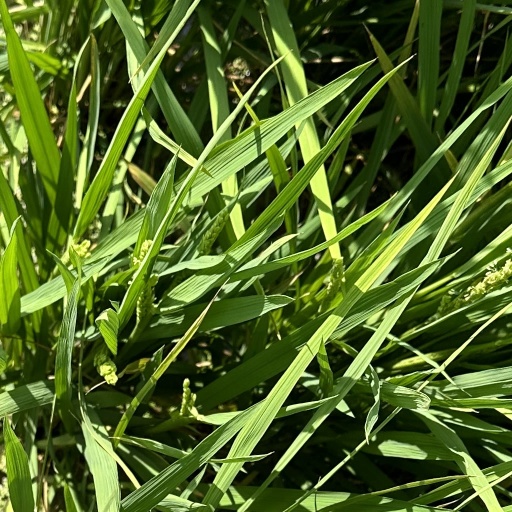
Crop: rice